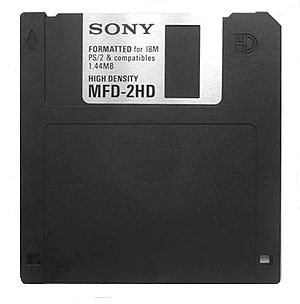
Diskette
Diskette
"En diskette er et flytbart permanent lagringsmedie bestående af en roterende skive med magnetiserbar overflade i et plastik-cover. Der kan læses fra og skrives til disketten et stort antal gange. Betegnelsen benyttes sædvanligvis om medier med beskeden kapacitet, der måler 90 mm. Disketten kaldes også floppydisk, fordi de tidlige disketter, modsat moderne 3½-tomme-disketter, var 5¼- og 8-tommers disketter, der var indbygget i et bøjeligt hylster af tynd plastic, hvilket har givet anledning til betegnelsen ""floppy"".